Pierre Bourque (politician)

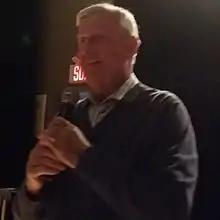

Pierre Bourque (born 29 May 1942) is a Canadian businessman and politician in Quebec. He founded the Vision Montreal political party and served as mayor of Montreal from 1994 to 2001.